Jason Castro (singer)

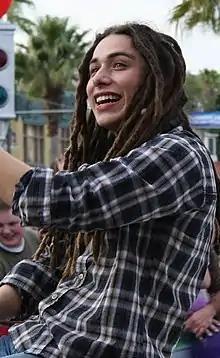
Castro in the American Idol Experience motorcade at Walt Disney World

Jason René Castro (born March 25, 1987) is an American acoustic/folk-pop singer, songwriter, and real estate agent. He was the fourth place finalist on season seven of "American Idol". After "Idol", he signed a recording contract with Atlantic Records, and his self-titled debut album was released on April 13, 2010.